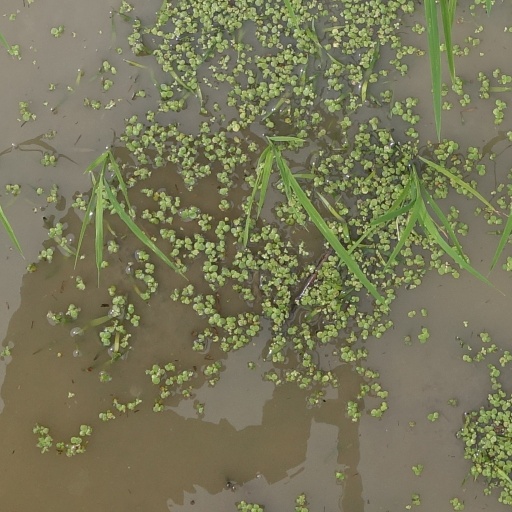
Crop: rice